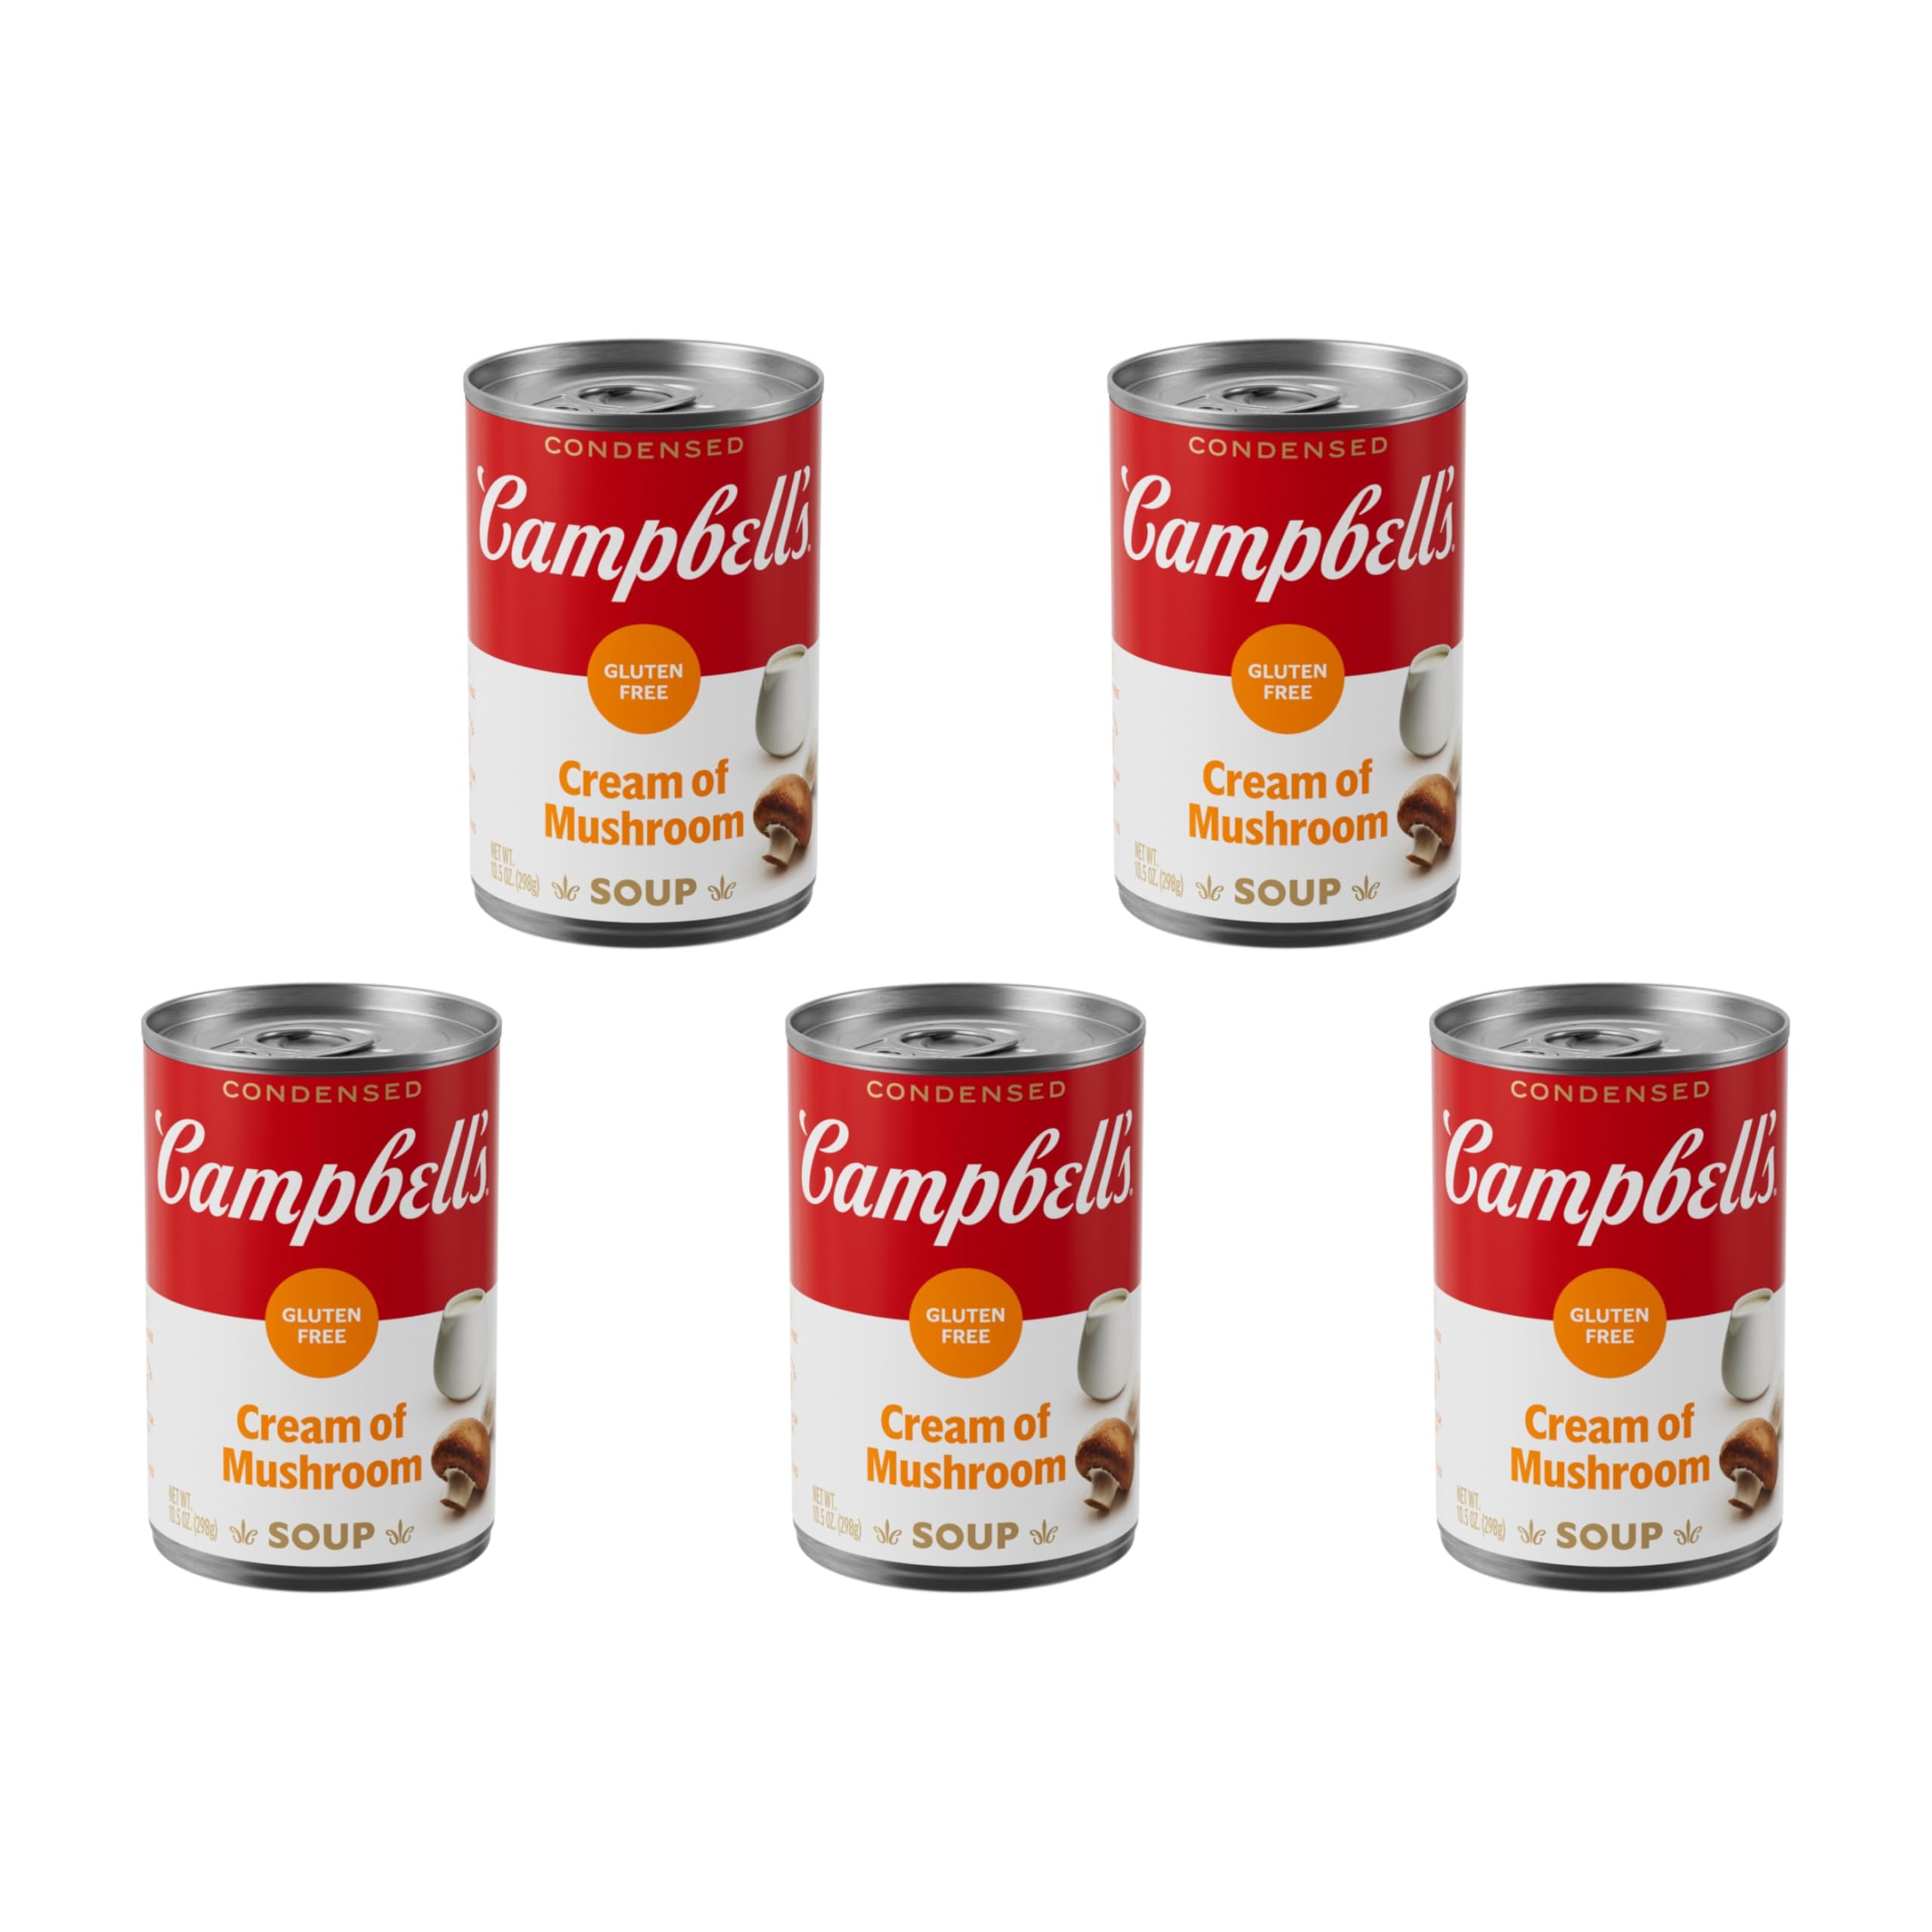
Item Name: Campbell's Condensed Gluten Free Cream of Mushroom Soup, 10.5 oz Can (Pack of 5)
Bullet Point 1: The information below is per can only
Bullet Point 2: One (1) 10.5 oz can of Campbell's Condensed Gluten Free Cream of Mushroom Soup
Bullet Point 3: Vegetarian and gluten free soup crafted with mushrooms, garlic and farm-fresh cream for a deliciously smooth flavor
Bullet Point 4: Use it as an ingredient in recipes like No-Peek Chicken and Garlic Herb Risotto, or substitute it for roux or bechamel as a sauce starter
Bullet Point 5: This convenient canned soup is also delicious on its own, topped with fresh herbs or olive oil, or enjoyed with a sandwich or salad
Bullet Point 6: Each 10.5 oz recyclable can contains about 2.5 servings of microwave soup and features a non-BPA lining
Value: 52.5
Unit: Fl Oz

Price: 1.29